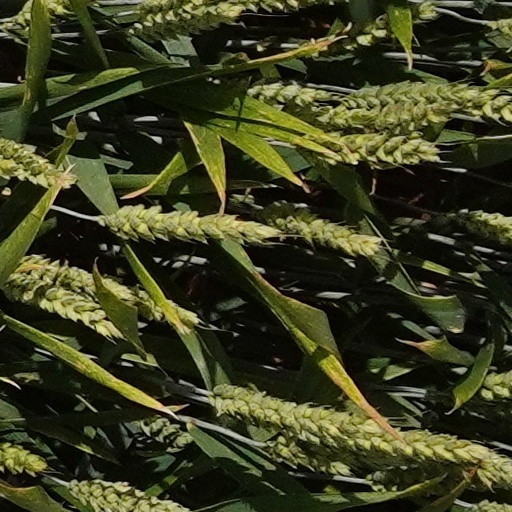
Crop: wheat